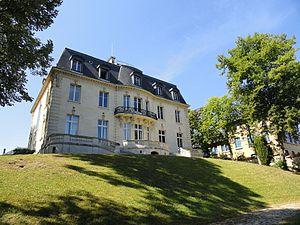
La Maison Gallice à Épernay
L’avenue de Champagne est un des principaux axes de la ville d’Épernay, souvent considérée comme sa « plus prestigieuse voie ». Elle est en effet le siège de plusieurs grandes maisons de Champagne, dont Moët & Chandon et Perrier-Jouët qui ont eu un rôle majeur dans l'histoire d'Epernay. Elle est ainsi un « site remarquable du goût ».